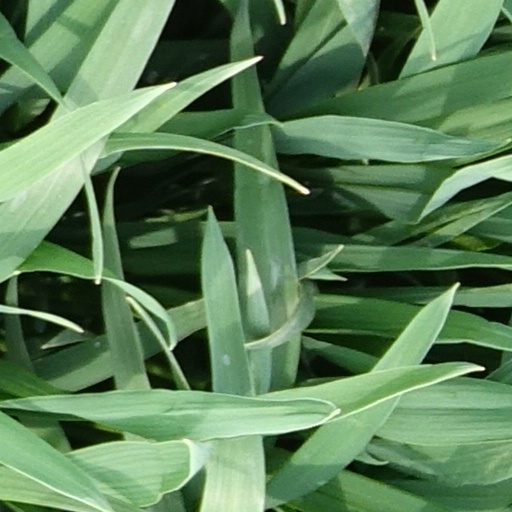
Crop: wheat